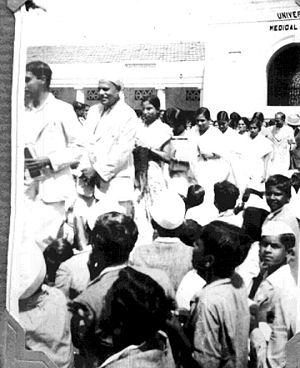
Le mouvement Quit India était un appel pour une indépendance immédiate de l'Inde, émis par Gandhi le 8 août 1942.